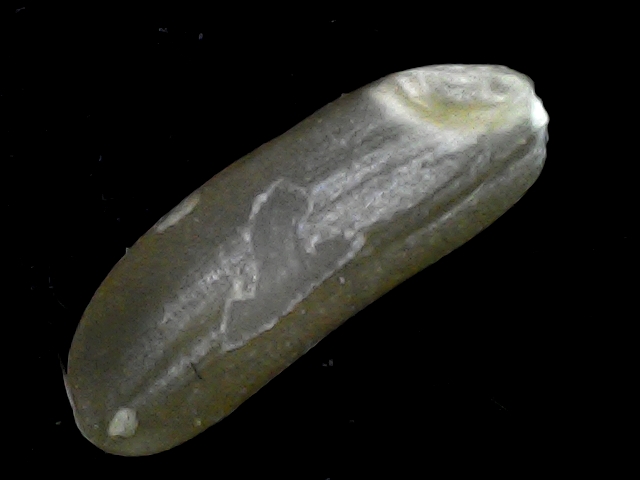
Rice variety: BR23